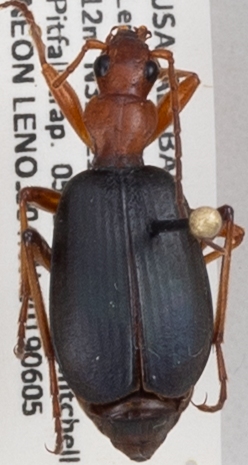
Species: Brachinus alternans
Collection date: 2019-06-05 04:00:00
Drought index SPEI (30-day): -0.62
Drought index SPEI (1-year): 1.28
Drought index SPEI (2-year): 1.69